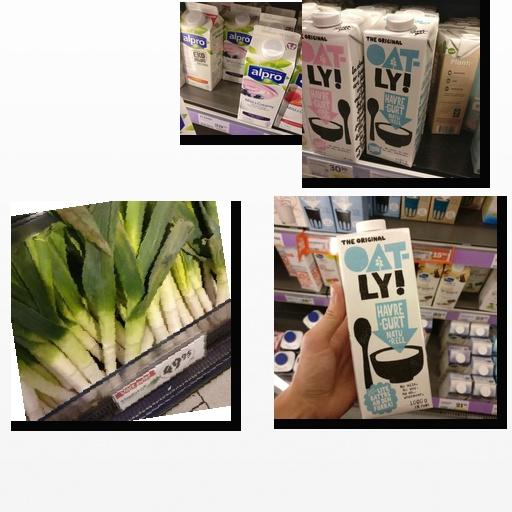
Food items: oatghurt, soyghurt, oat_yogurt, leek